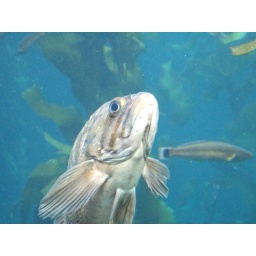
fish in kelp forest exhibit